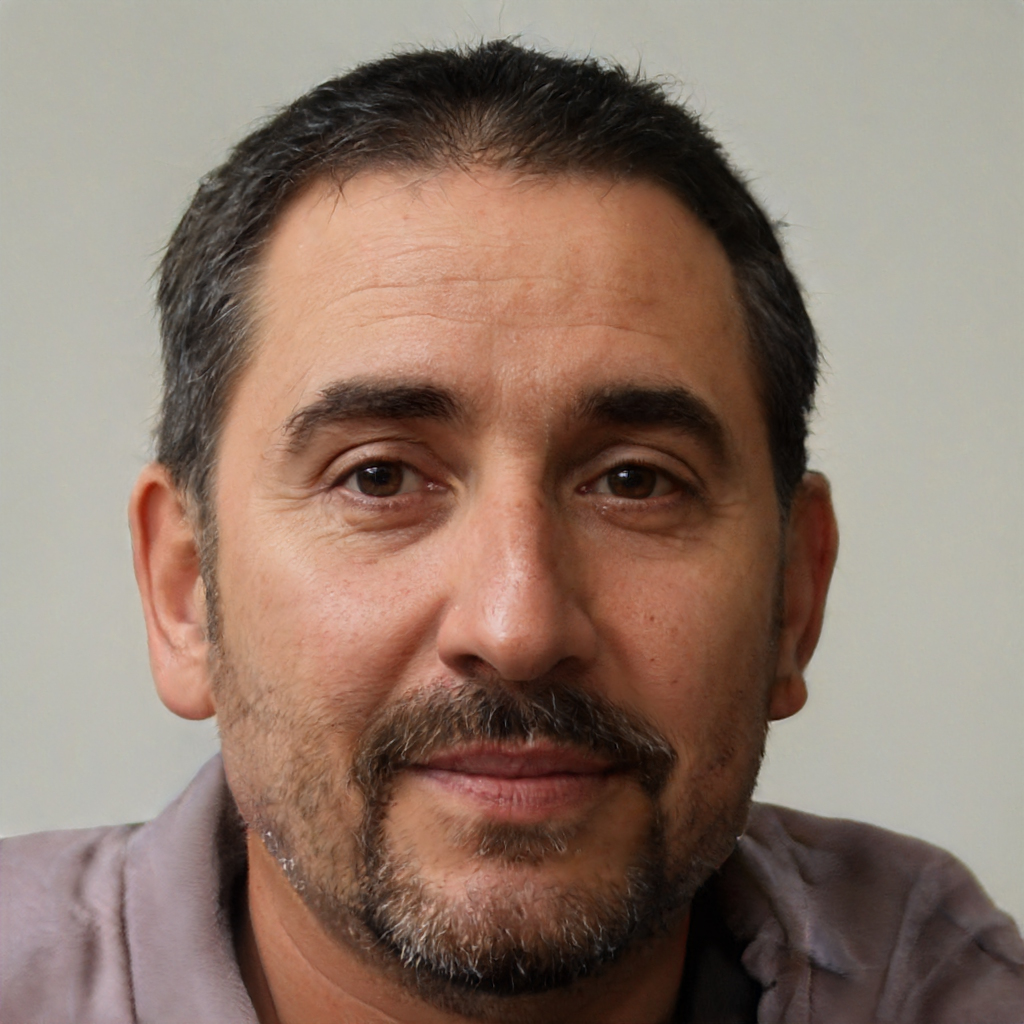
Portrait style: Real Portrait